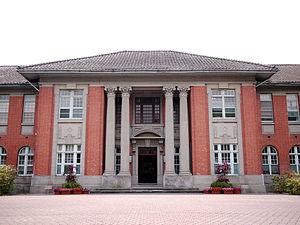
Simon Leys, nom de plume de Pierre Ryckmans, est un écrivain, essayiste, critique littéraire, traducteur, historien de l'art, sinologue et professeur d'université de double nationalité belge et australienne, de langue française et anglaise et de confession catholique.